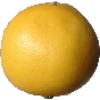
Label: white_grapefruit